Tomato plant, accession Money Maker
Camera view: vertical (180 deg); turntable rotation: 90 degrees
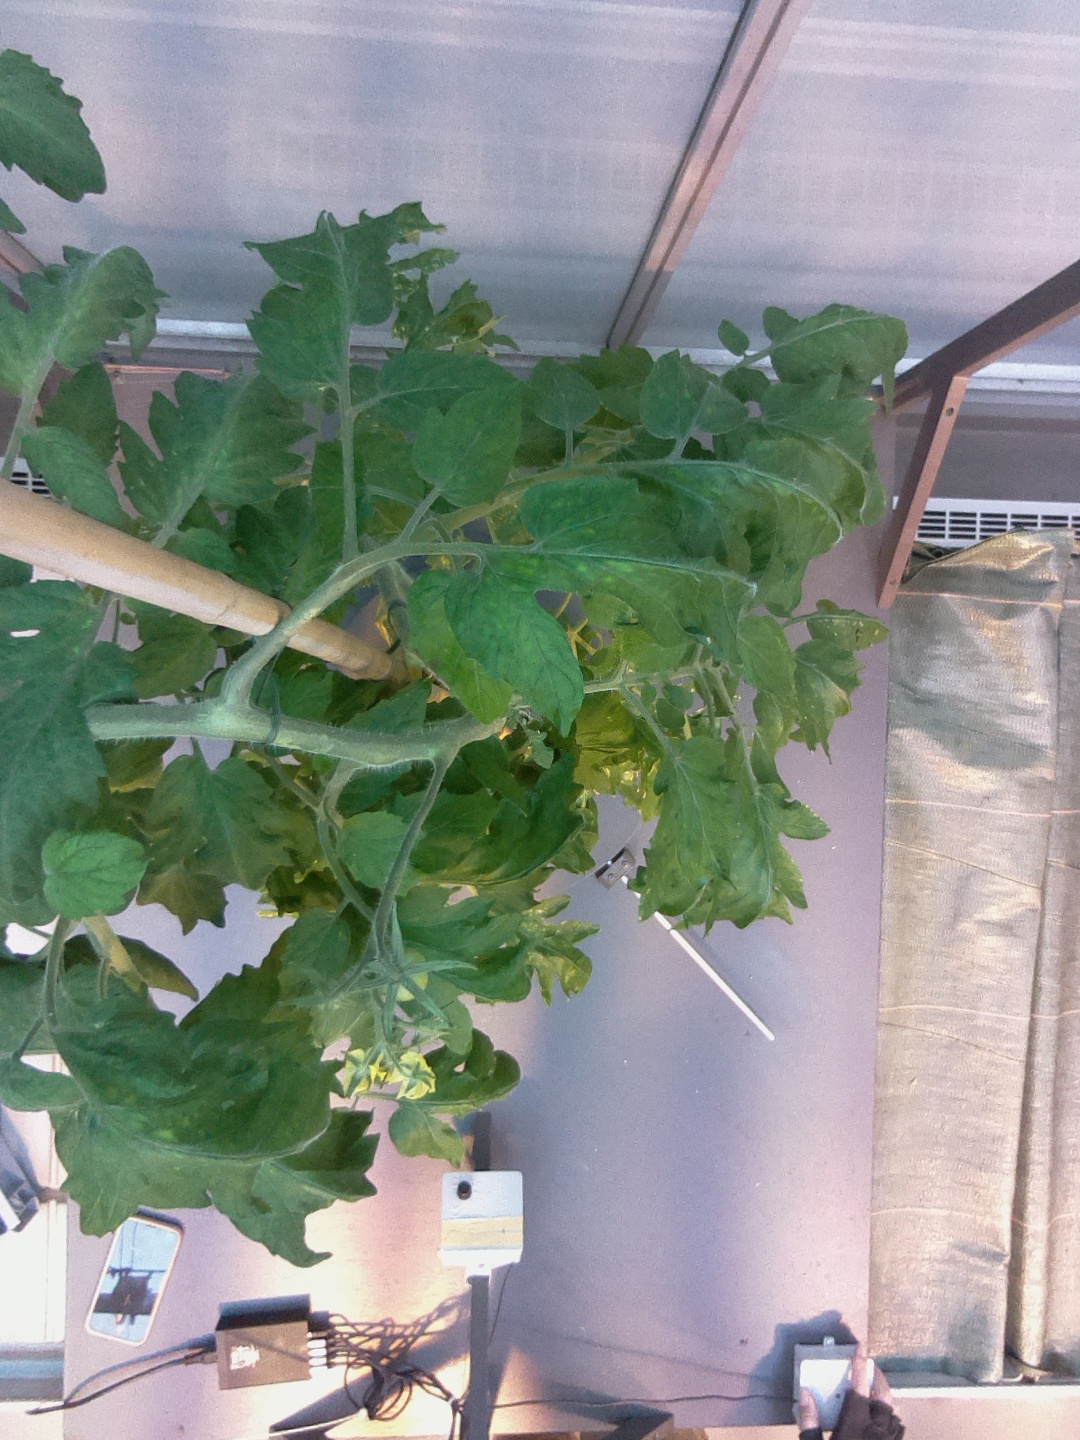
BBCH growth stage 71: 10%-20% of final fruit size